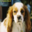
Label: dog